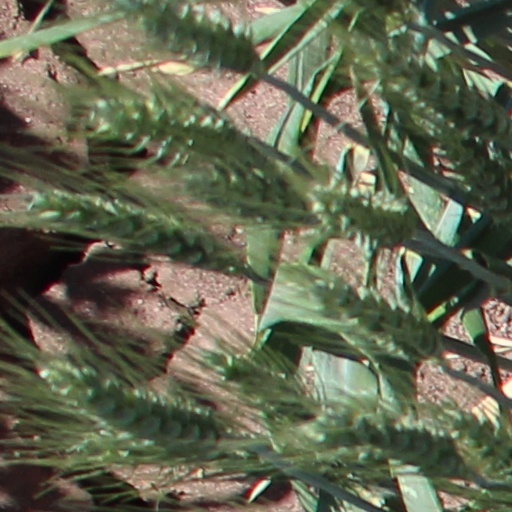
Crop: wheat